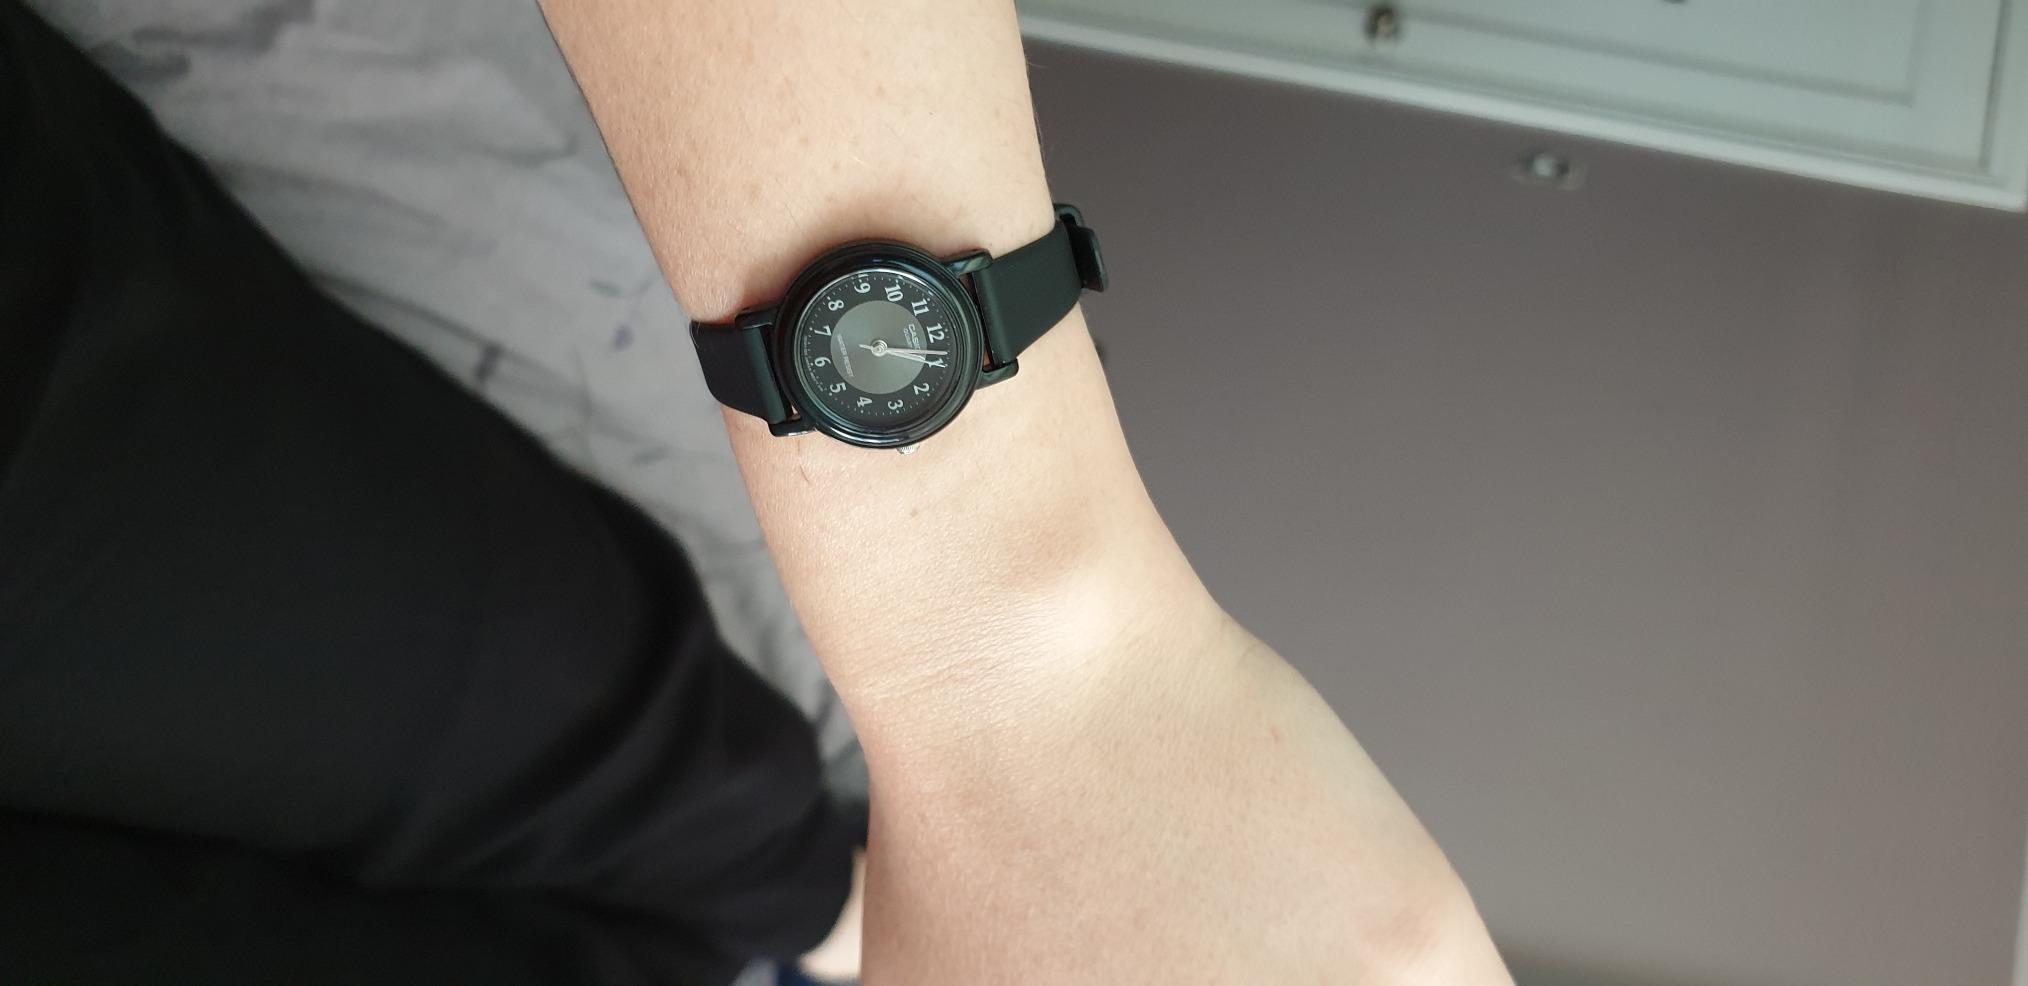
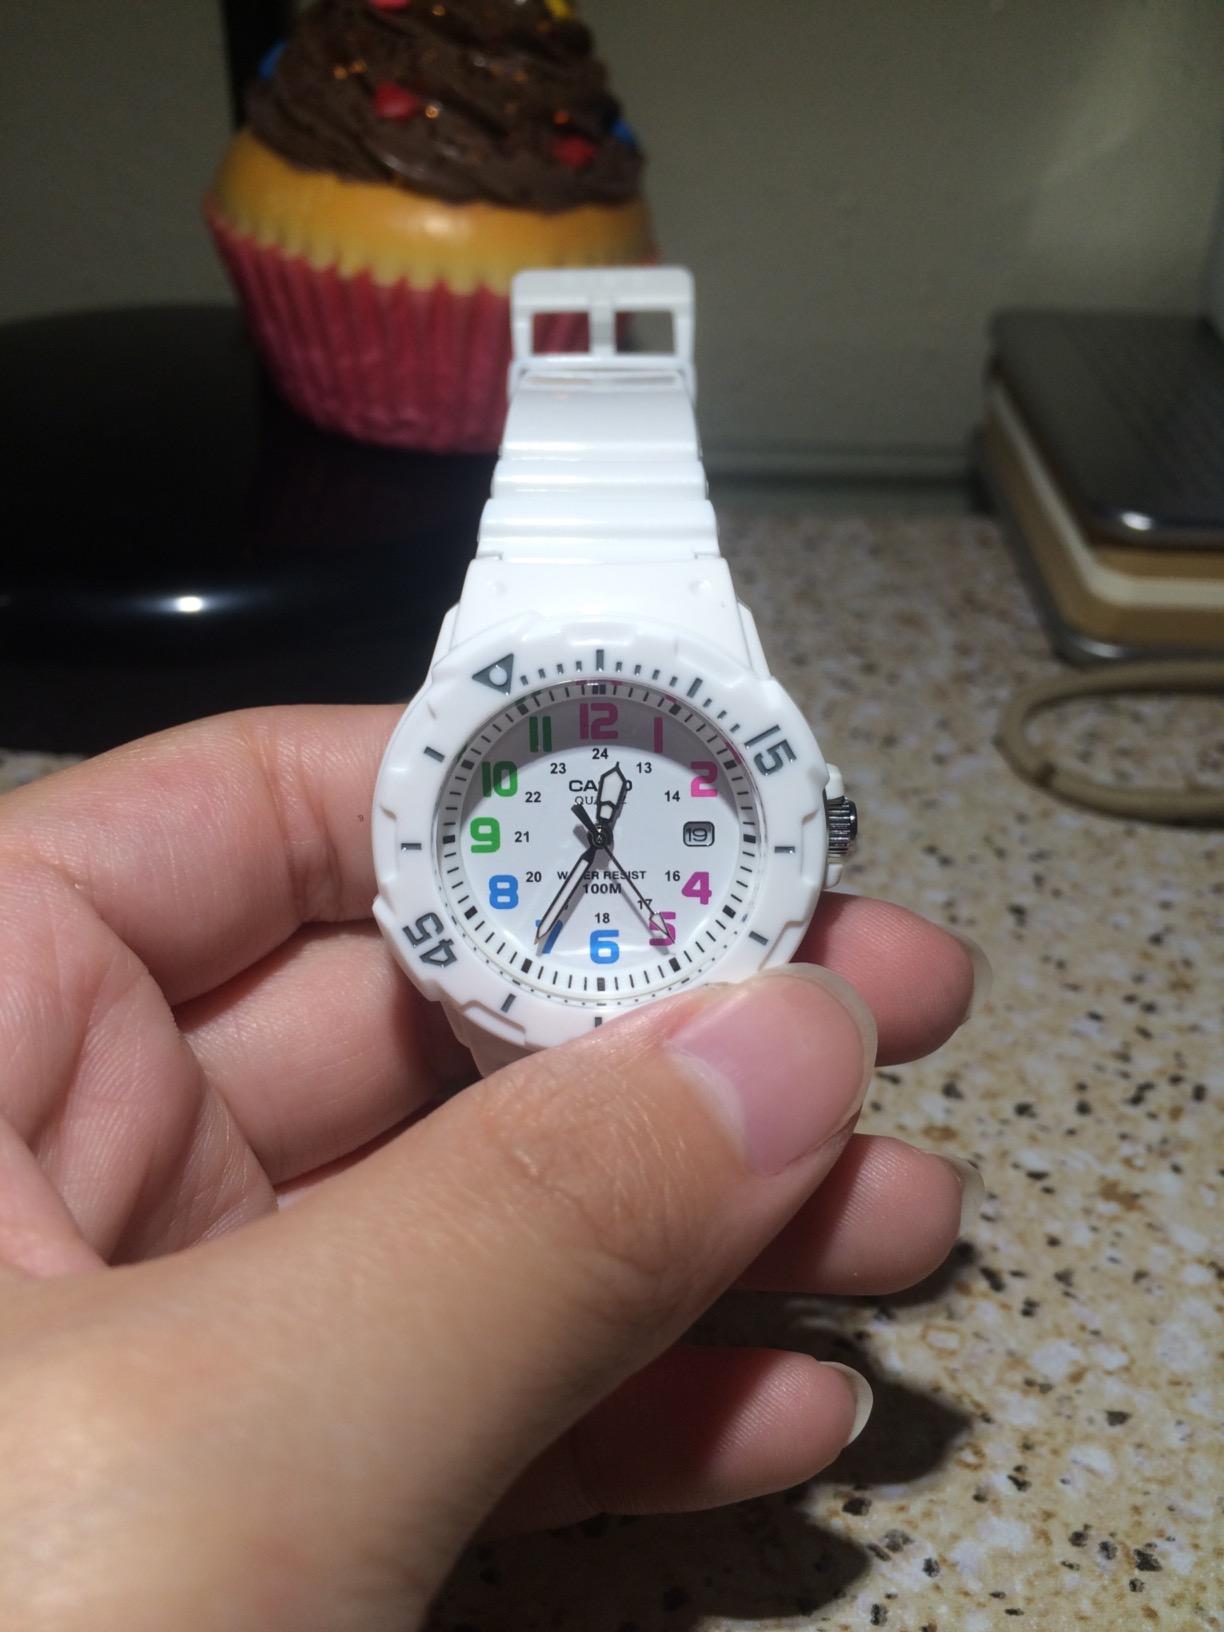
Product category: accessories_watch
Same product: no